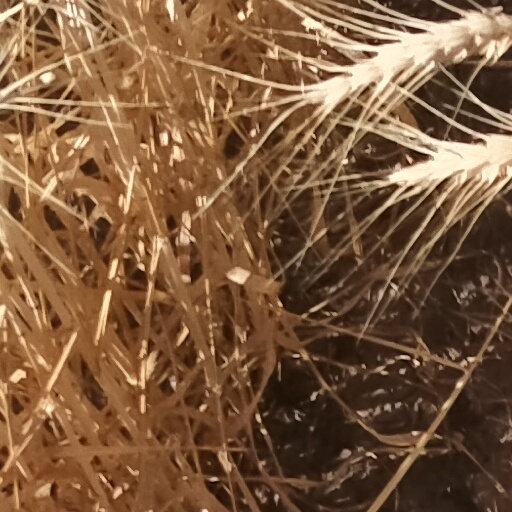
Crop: wheat